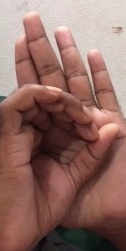
ASL sign: 0